The Mystery of the Druids

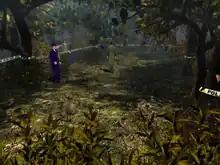
Gameplay screenshot

A large portion of the gameplay in "The Mystery of the Druids" consists of discovering clues and solving puzzles. Clues are mainly found by moving the computer mouse over various objects on the screen and clicking them to add them to the inventory or gain information about them. Puzzles are often solved by combining items, using drag and drop gestures, after which the player must figure out how the newly created item is used. Many actions in the game require the completion of such puzzles, such as being able to use a telephone.